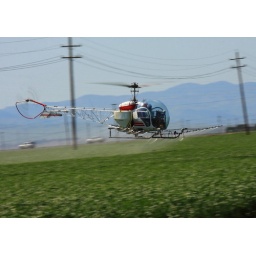
The pilot flies below telephone wires and inches off the ground